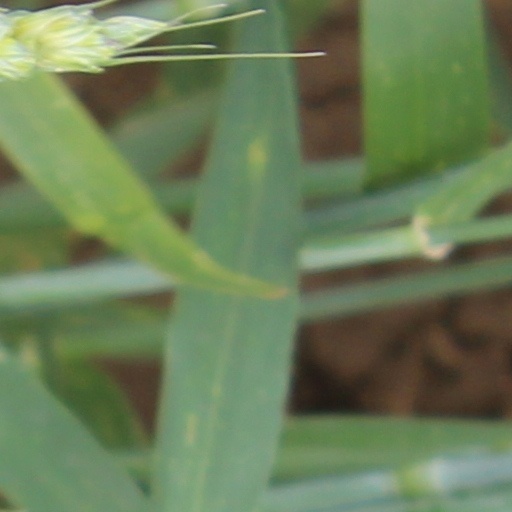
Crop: wheat